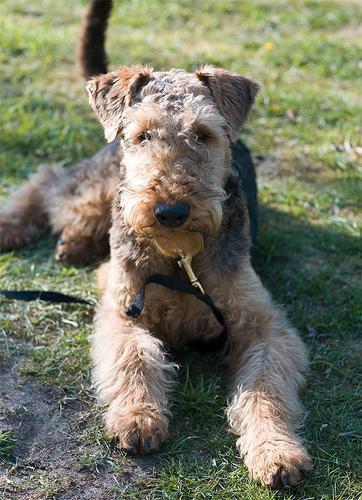
Airedale